Lompoc, California

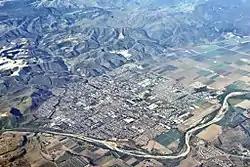
Aerial view of Lompoc in 2007, looking southwest. The Santa Ynez River flows at bottom of image.

According to the United States Census Bureau, the city has an area of , 99.34% land and 0.66% water.